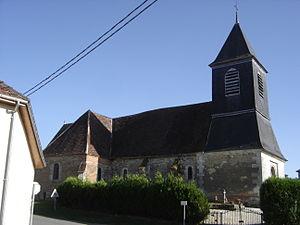
eglise Saint-Nicolas de La Villeneuve-au-Chêne - Aube - France
La Villeneuve-au-Chêne est une commune française située dans le département de l'Aube en région Grand Est.